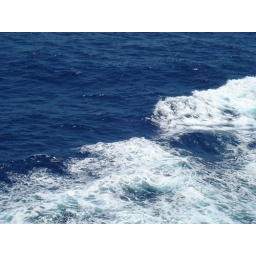
We were fascinated by how blue the ocean was.